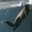
Label: otter